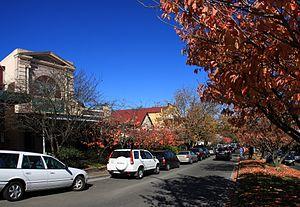
Leura est un village australien faisant partie de la zone d'administration locale de Blue Mountains. Il est situé dans les Montagnes bleues, à côté de Katoomba et à 105 km à l'ouest de Sydney.